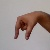
The image shows a hand gesture representing the letter 'Q' in Indian Sign Language.